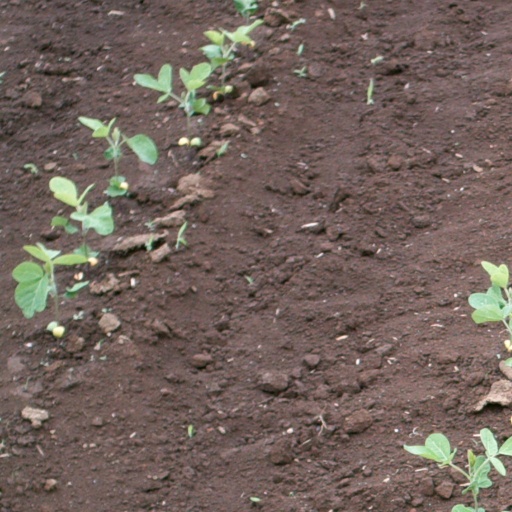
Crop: soybean